Cecil B. DeMille

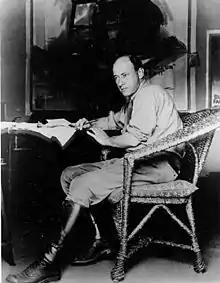
DeMille posing on a chair with a pen in hand

In his early films, DeMille experimented with photographic light and shade, which created dramatic shadows instead of glare. His specific use of lighting, influenced by his mentor David Belasco, was for the purpose of creating "striking images" and heightening "dramatic situations". DeMille was unique in using this technique. In addition to his use of volatile and abrupt film editing, his lighting and composition were innovative for the time period as filmmakers were primarily concerned with a clear, realistic image. Another important aspect of DeMille's editing technique was to put the film away for a week or two after an initial edit in order to re-edit the picture with a fresh mind. This allowed for the rapid production of his films in the early years of the Lasky Company. The cuts were sometimes rough, but the movies were always interesting.